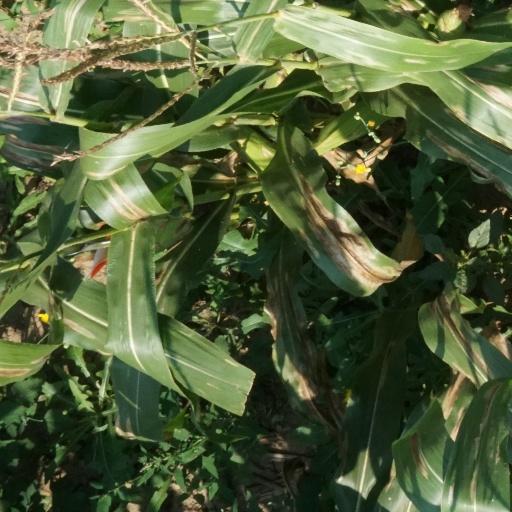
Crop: maize; corn